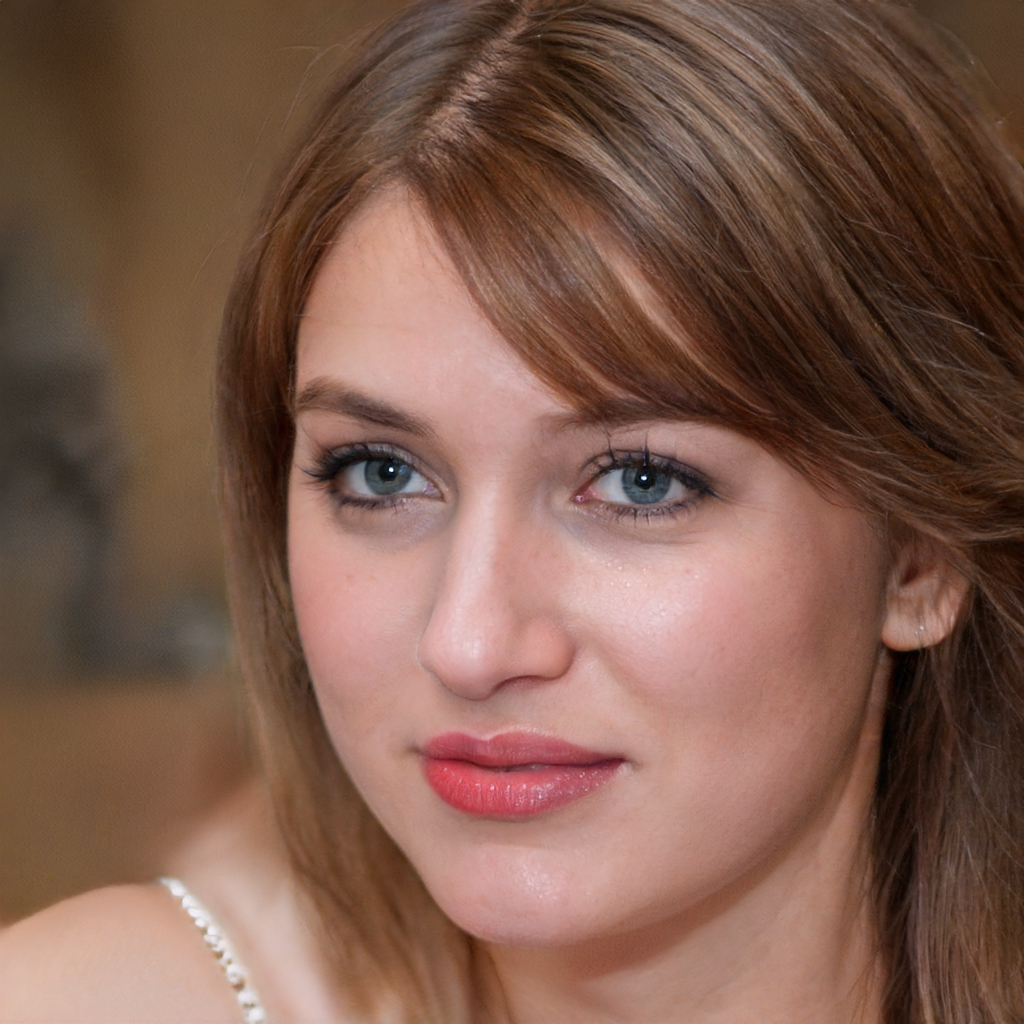
Gender: Female